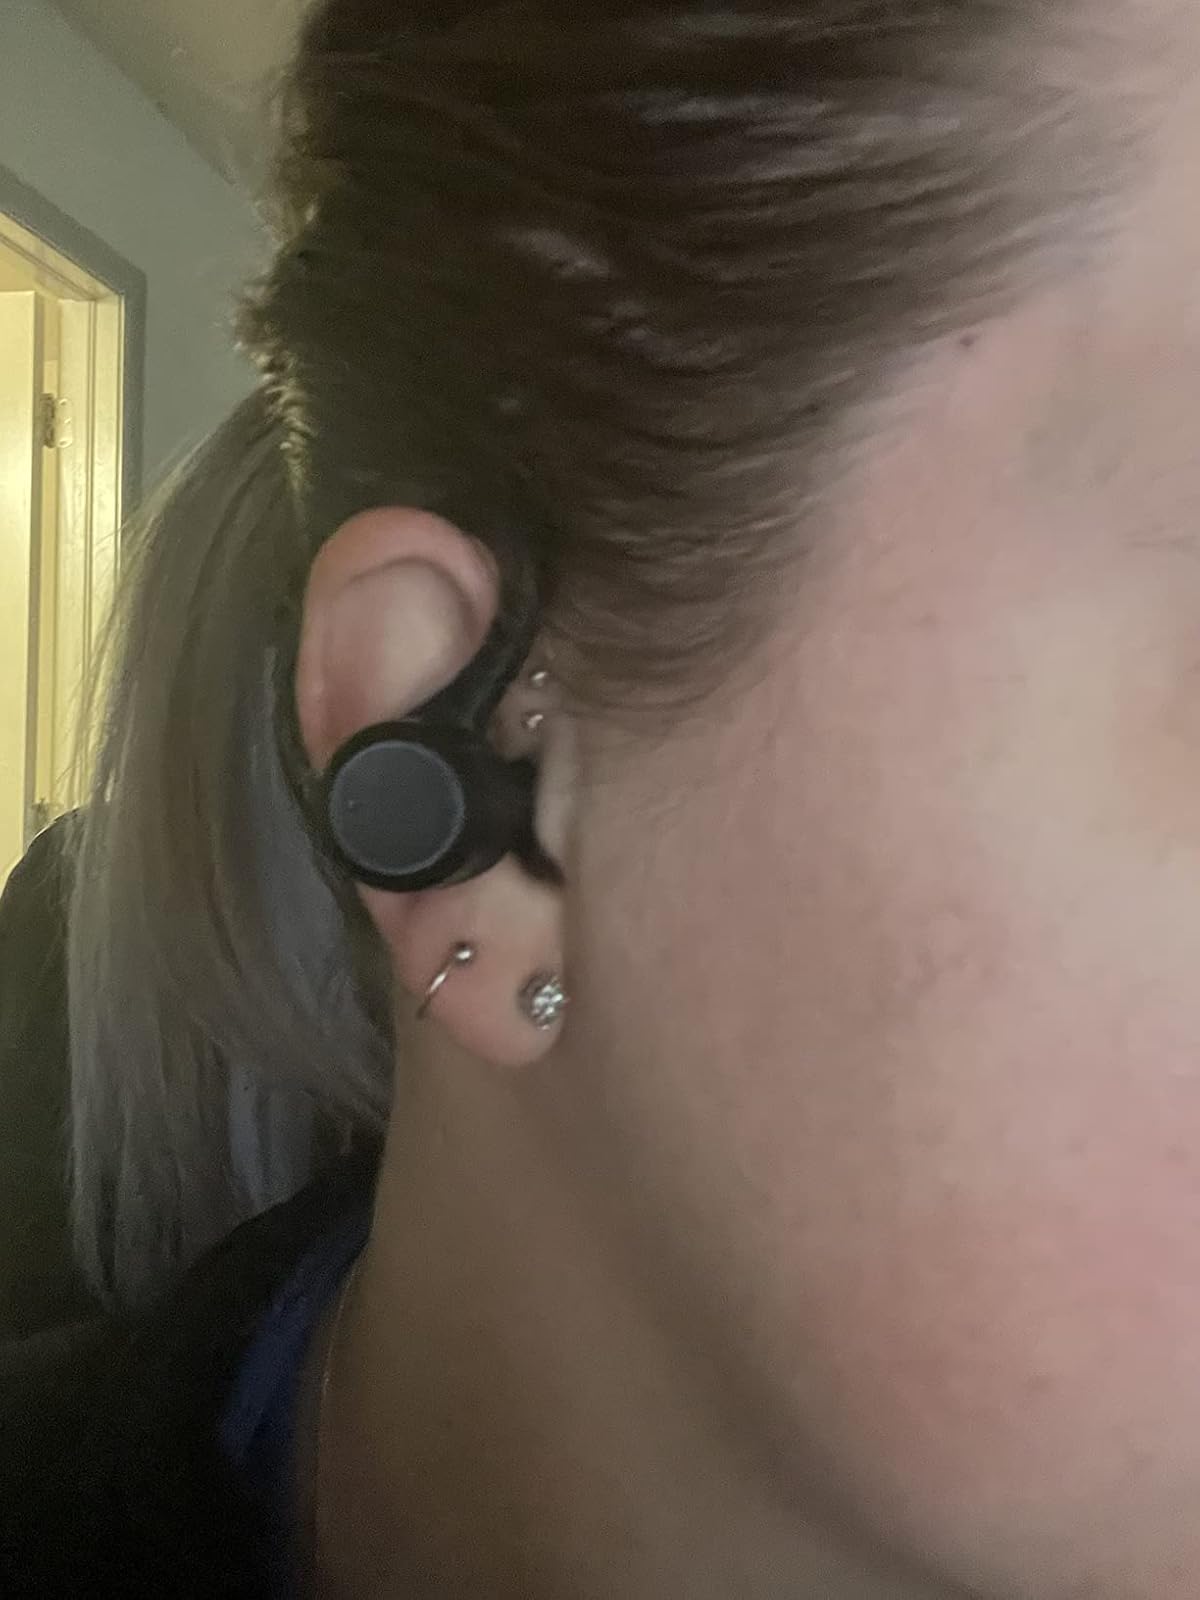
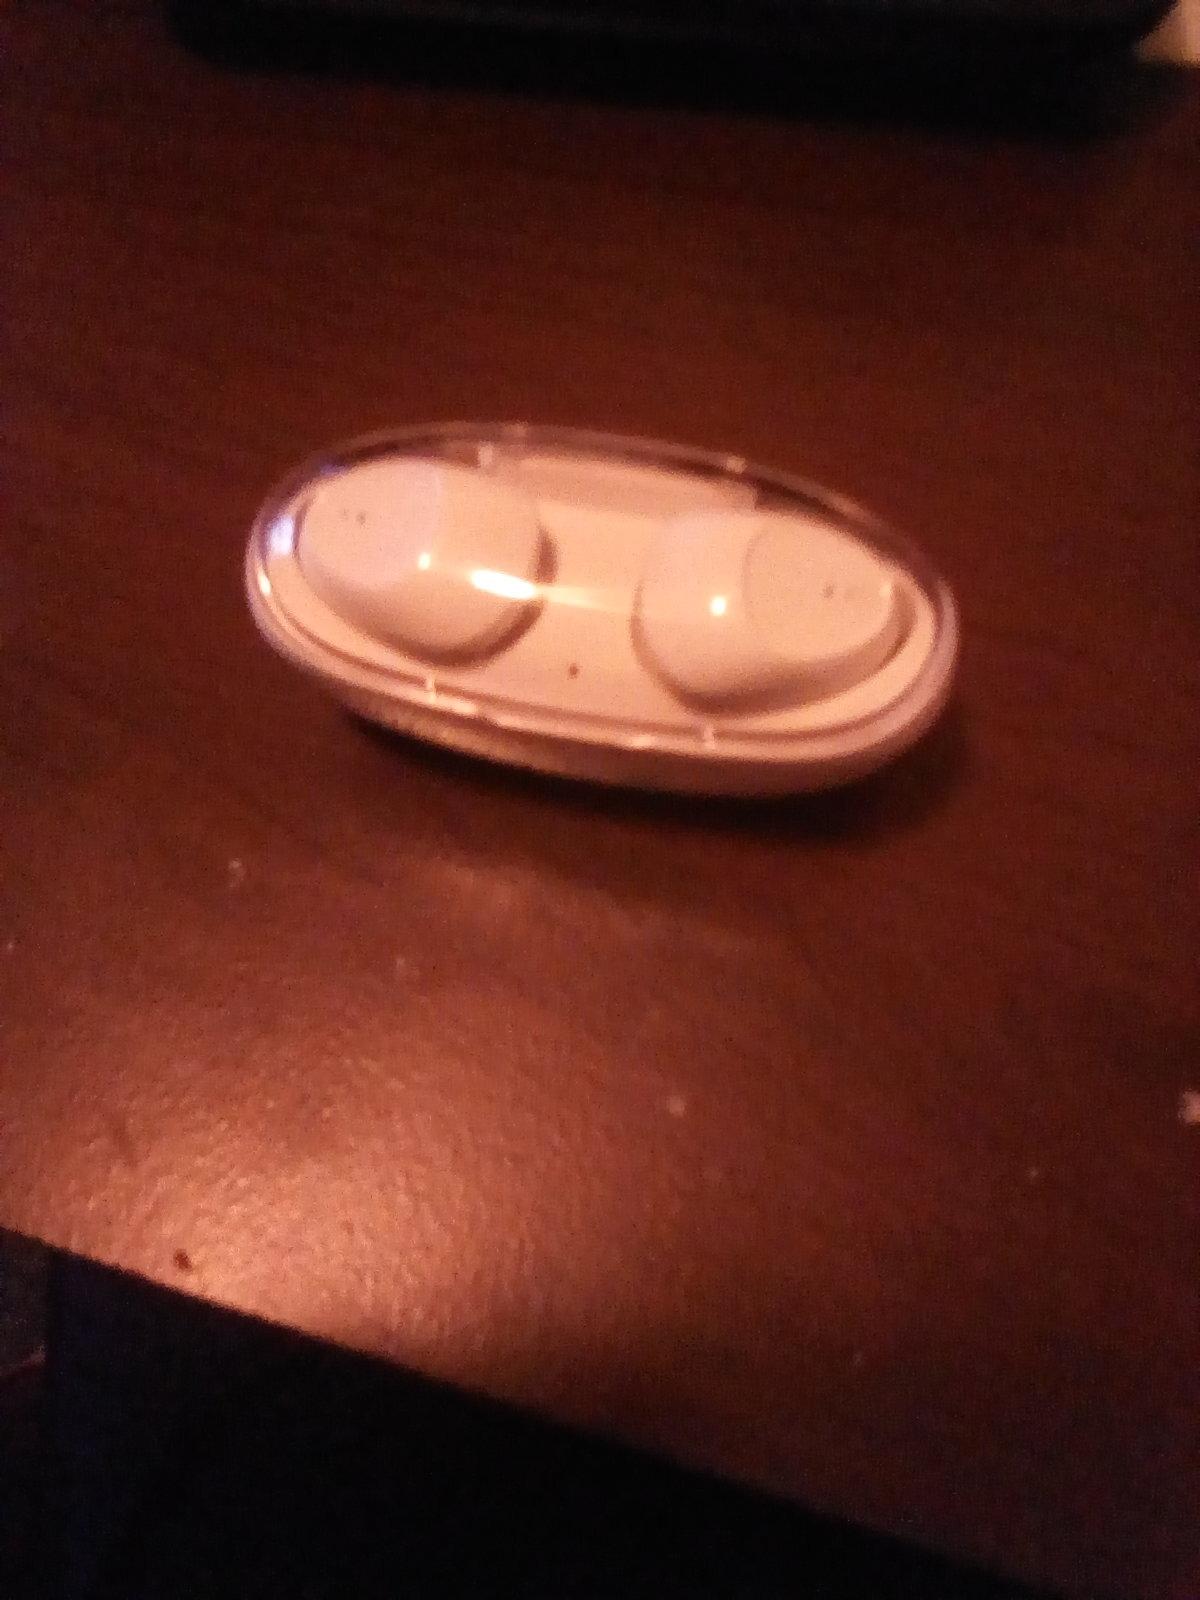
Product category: earbuds
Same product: no